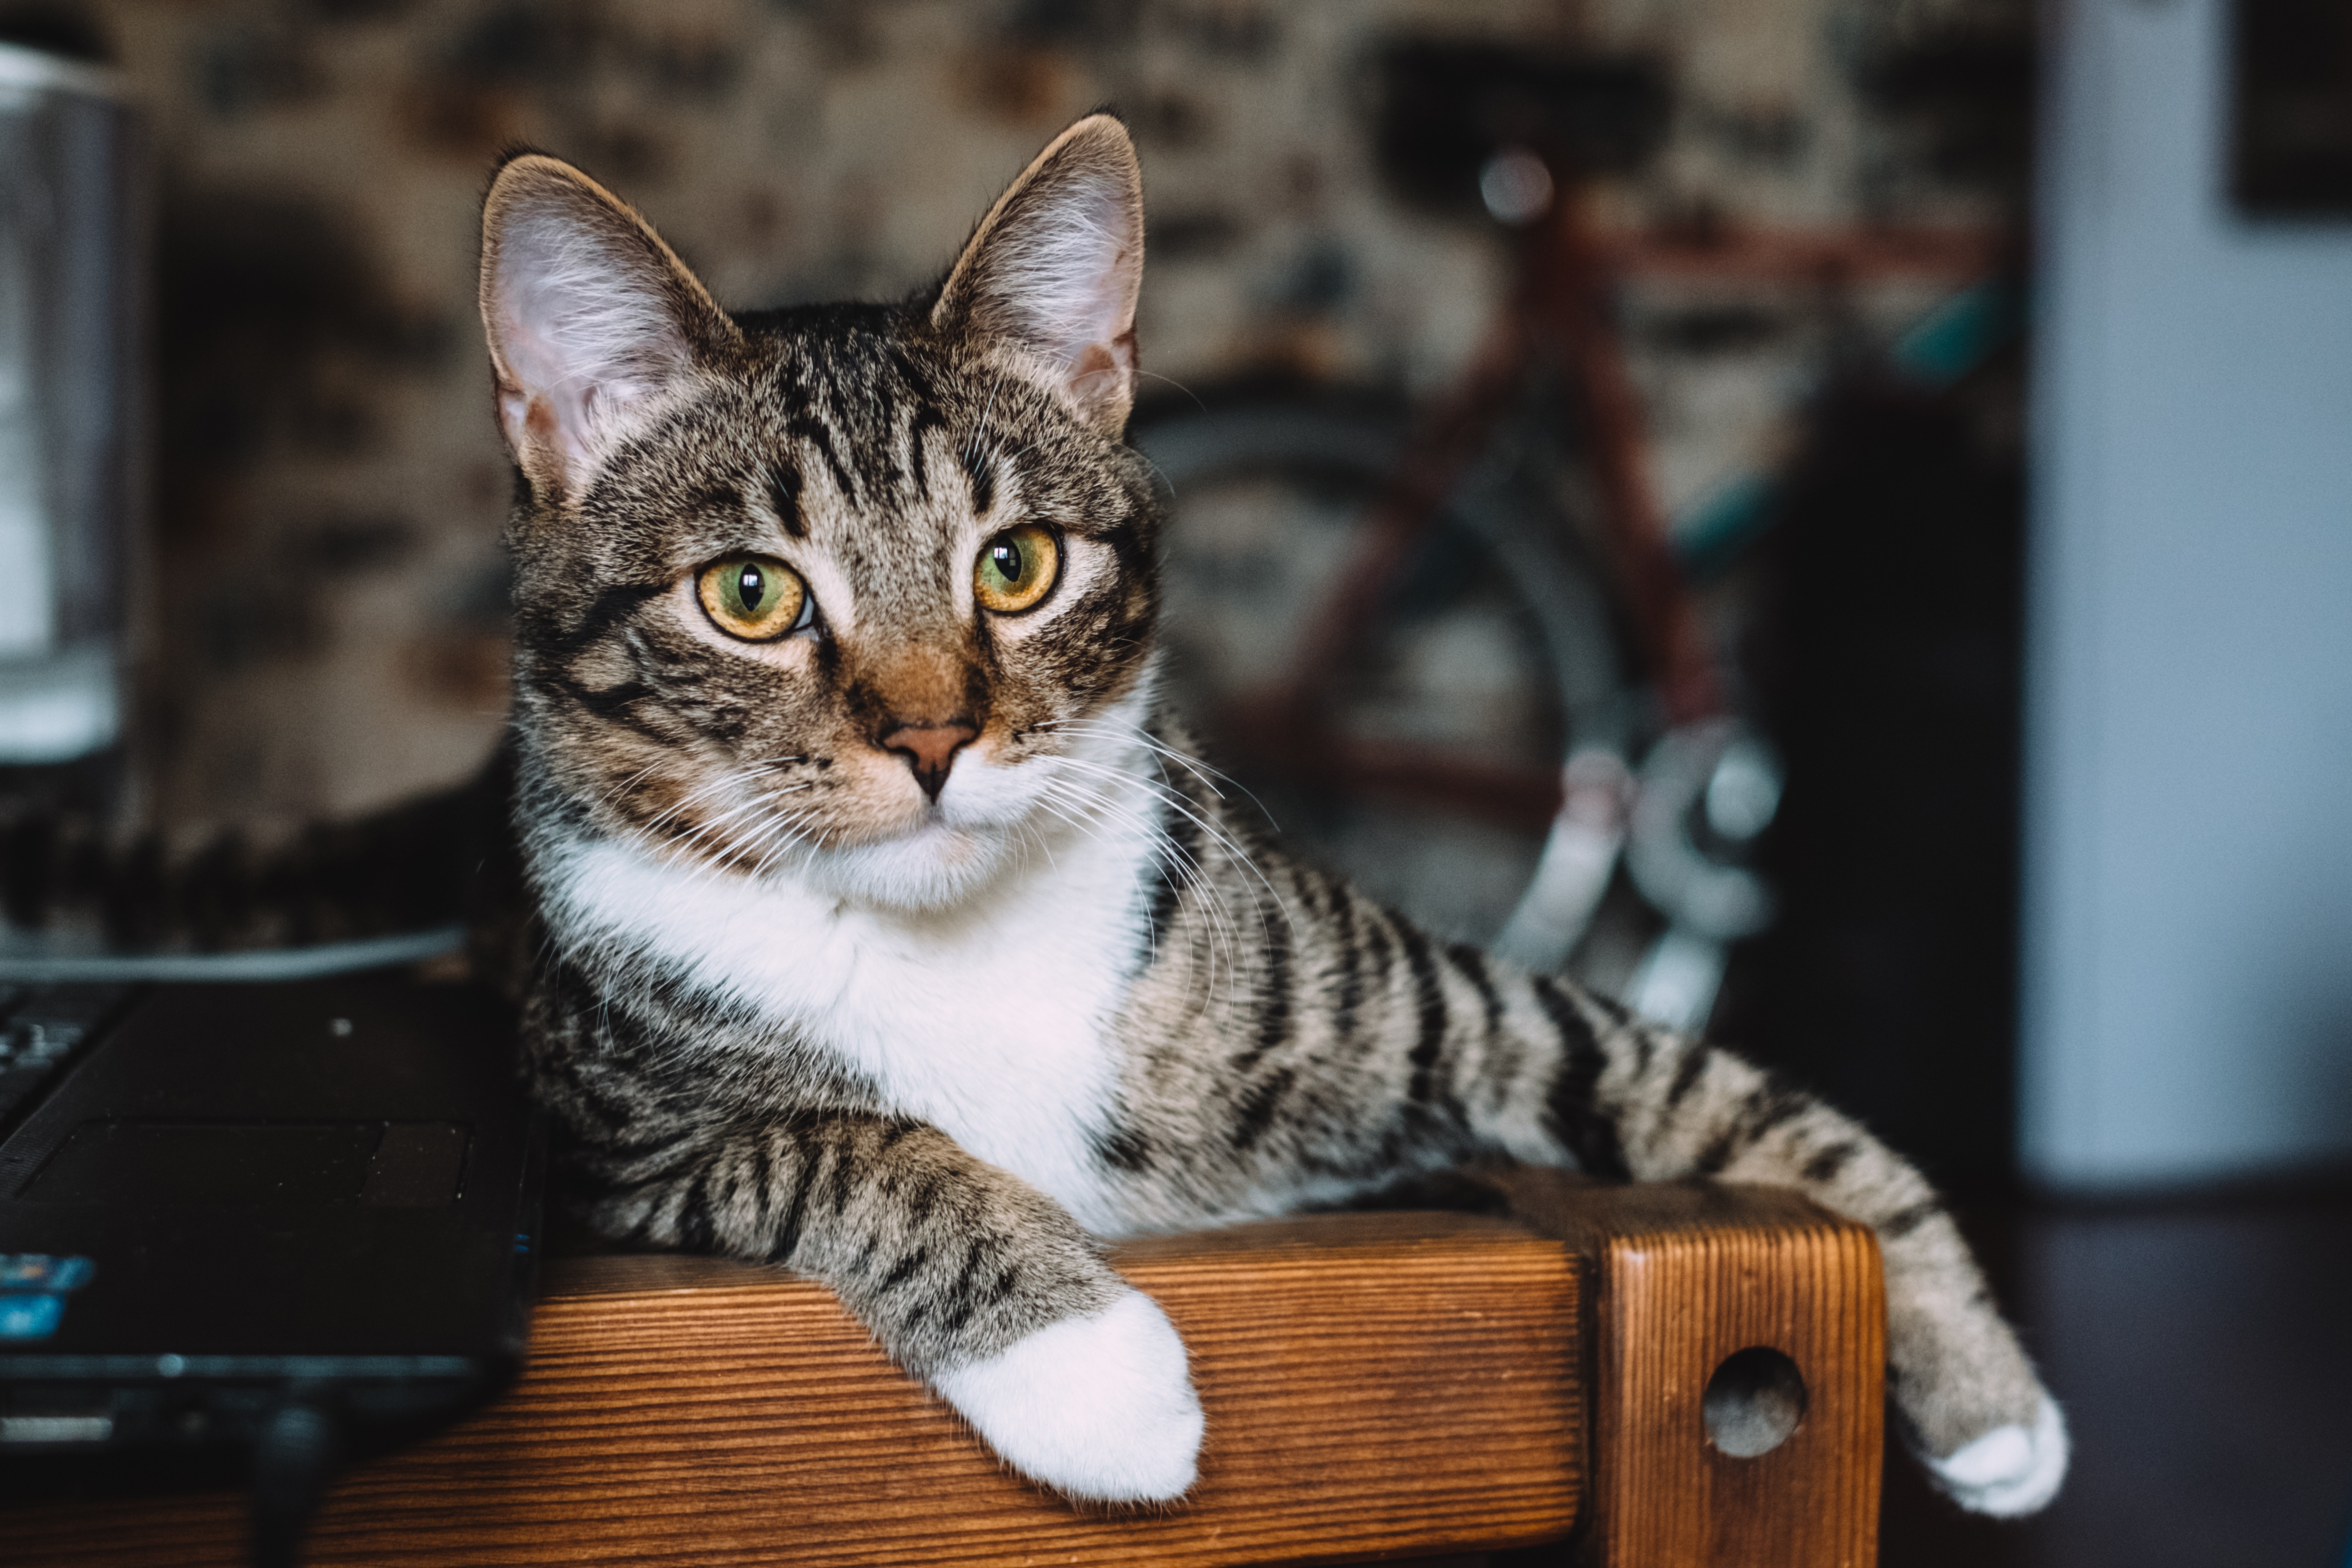
cat, vertebrate, small to medium sized cats, mammal, whiskers, felidae, tabby cat, european shorthair, american shorthair, domestic short haired cat, carnivore, aegean cat, asian, dragon li, american wirehair, kitten, toyger, bengal, california spangled, egyptian mau, ocicat, fur, sokoke